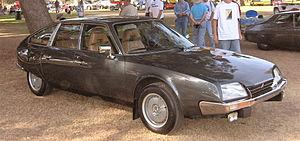
La Citroën CX est une grande routière française produite à 1,2 million d'exemplaires dans l'usine nouvellement créée d'Aulnay-sous-Bois. Elle a remporté le trophée européen de la voiture de l'année en 1975.